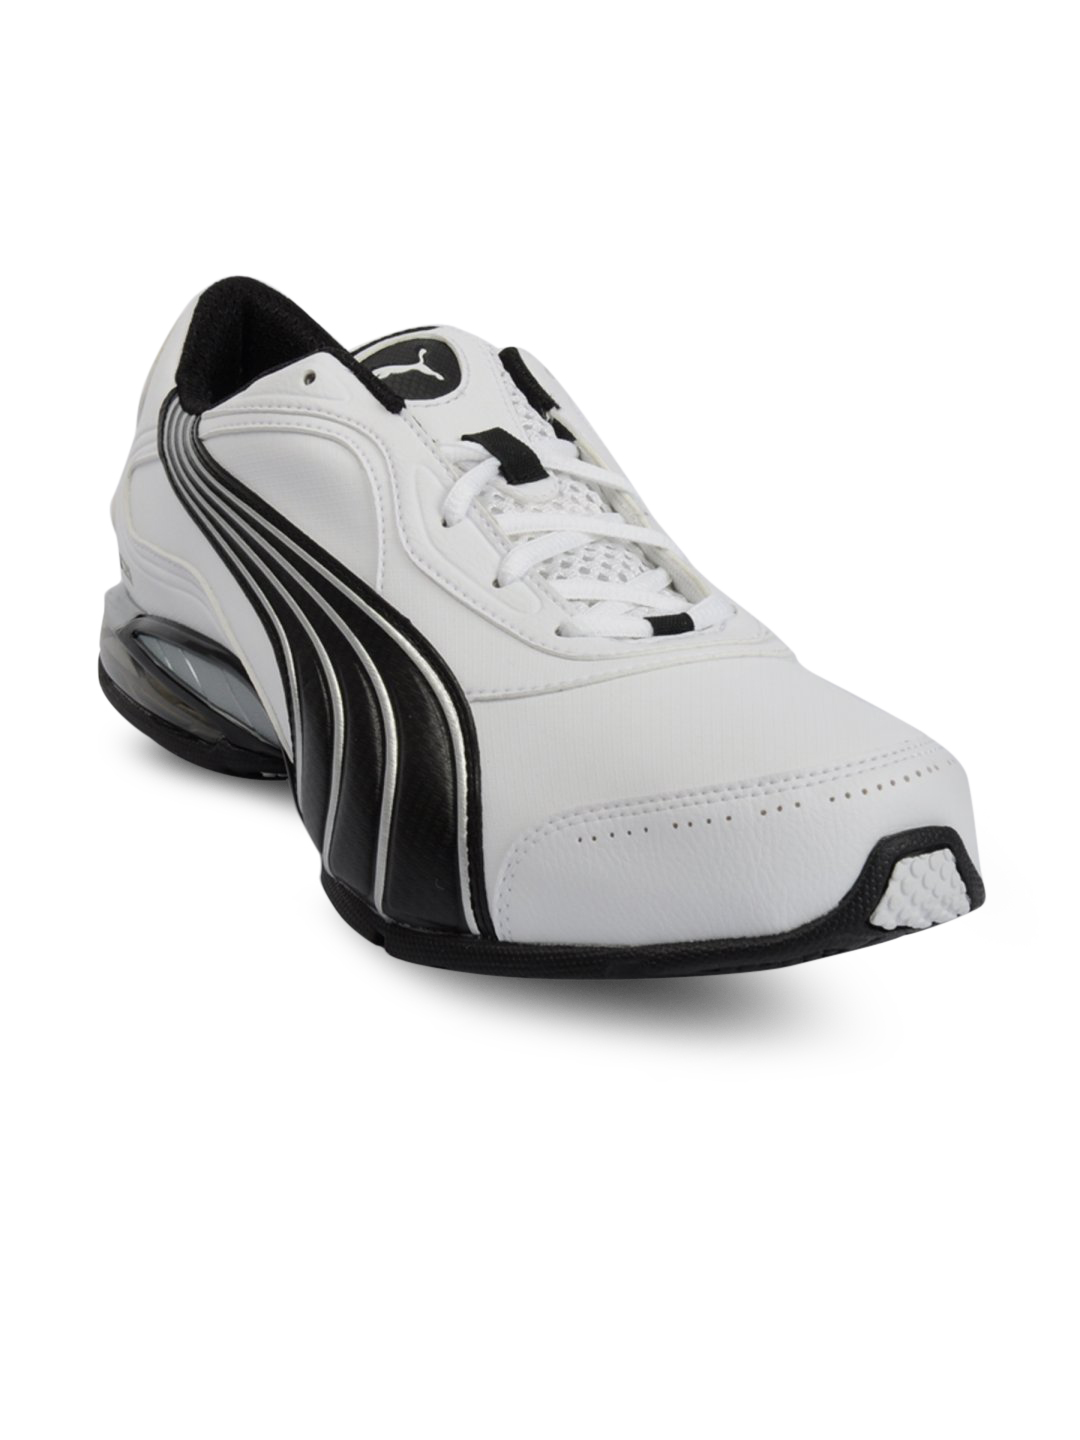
Puma Men Cell Pavo White Casual Shoes
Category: Footwear / Shoes / Casual Shoes
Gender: Men
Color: White
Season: Fall 2011
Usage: Casual